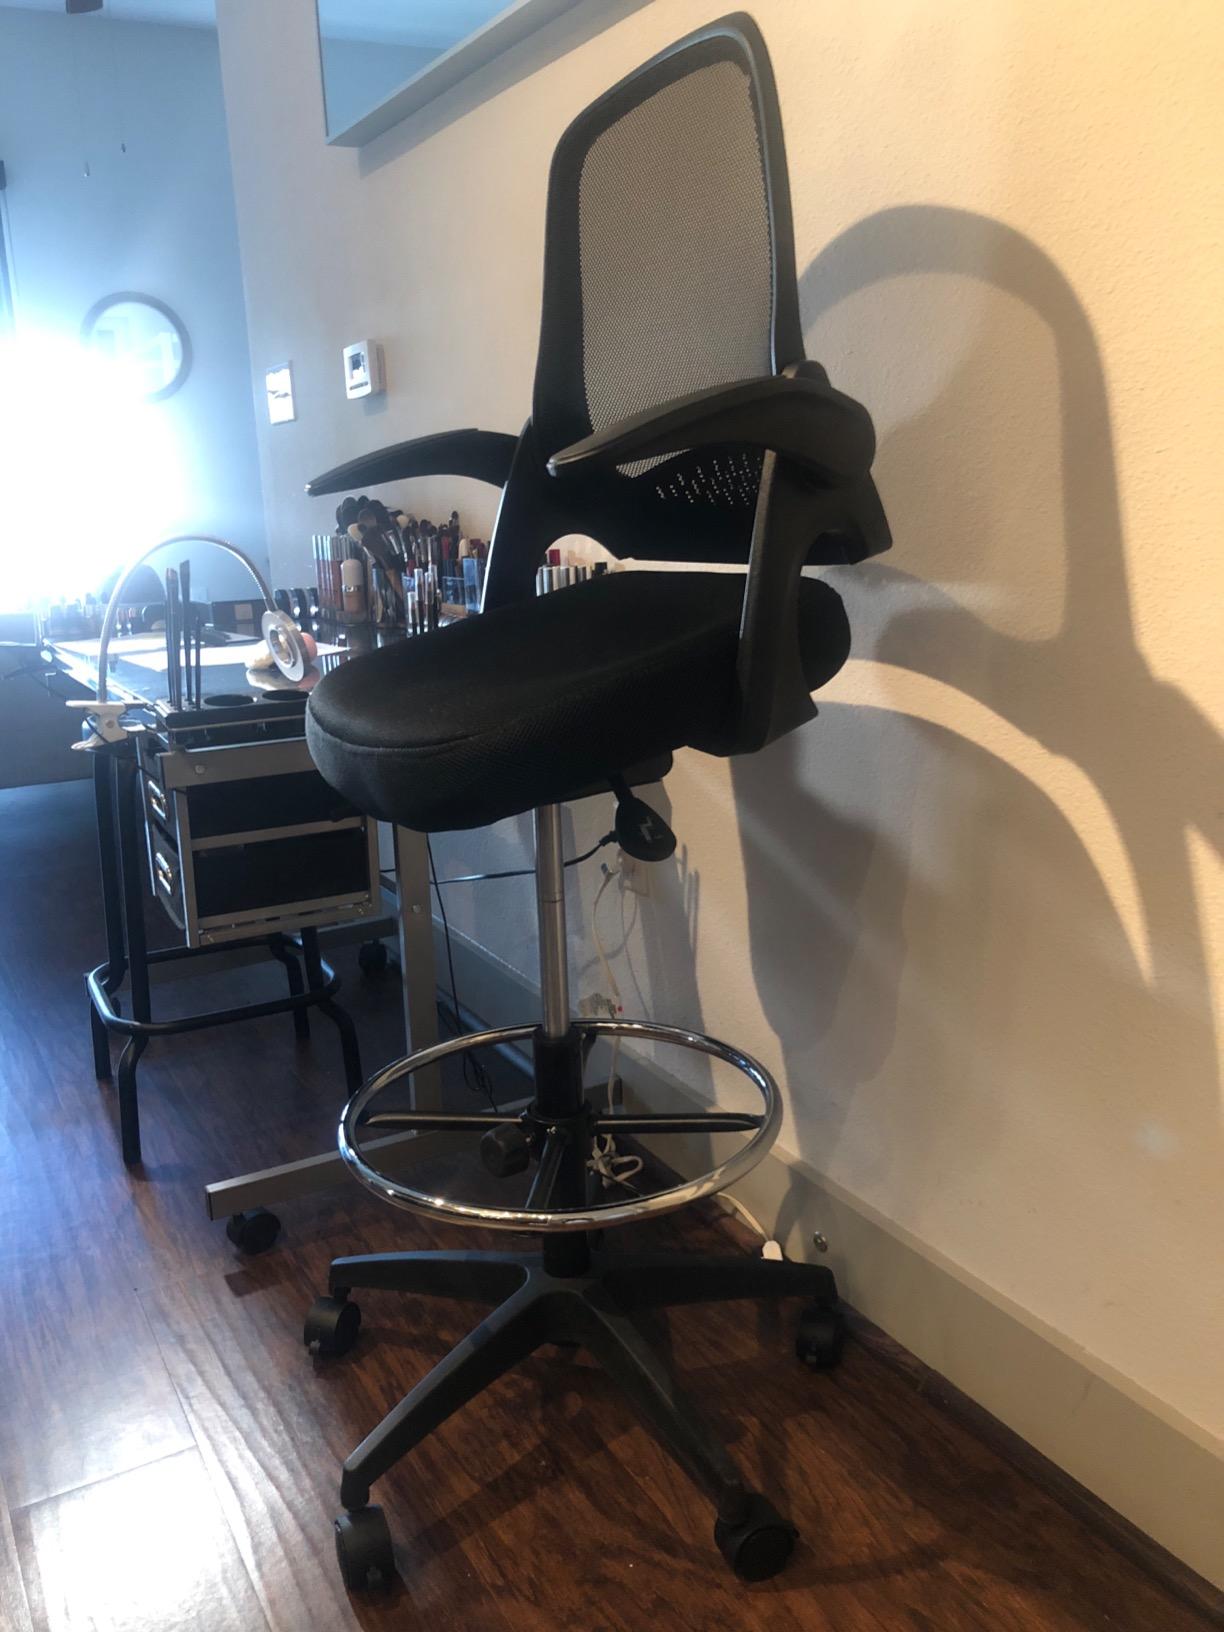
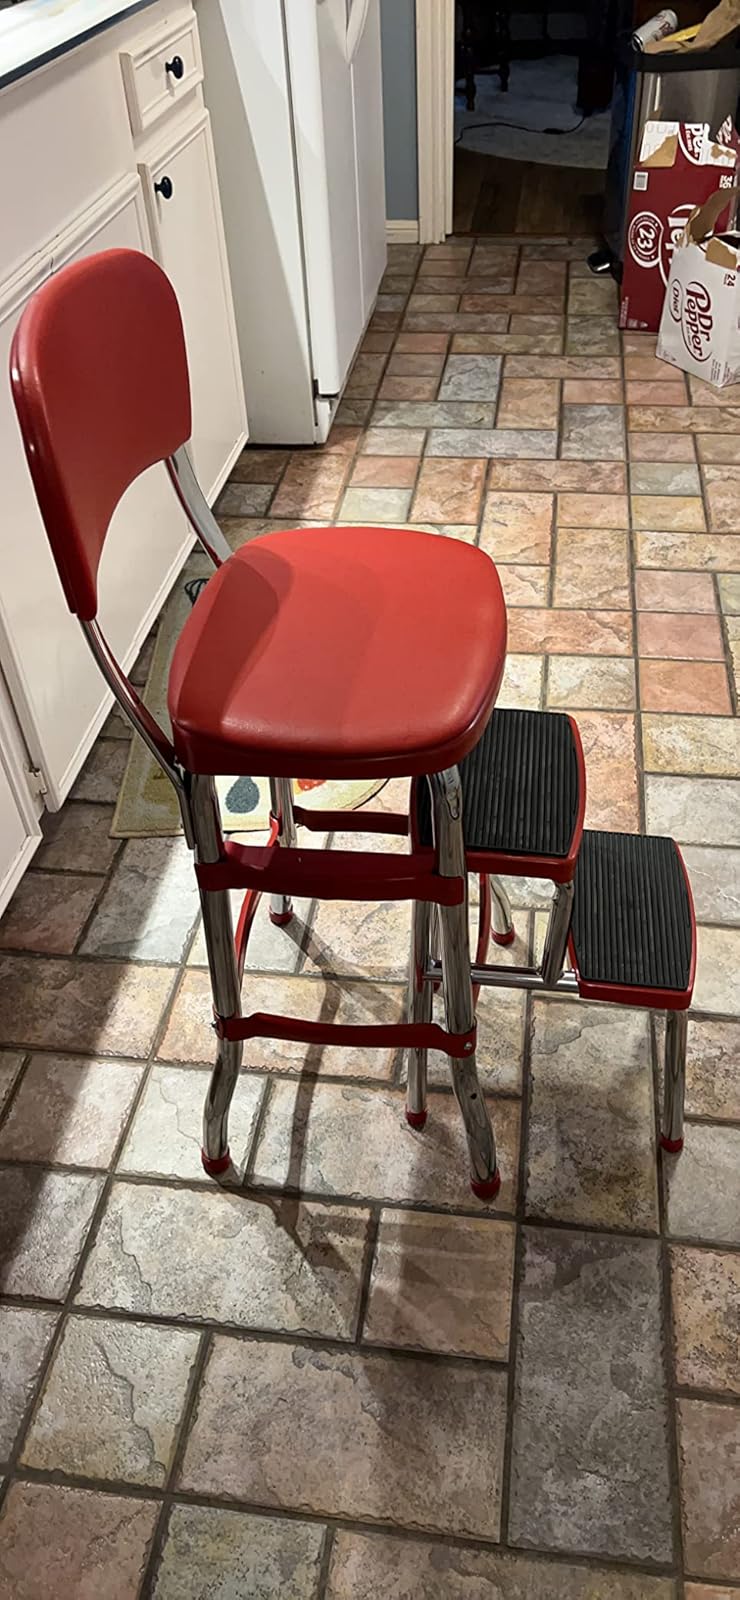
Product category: items_chair
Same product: no